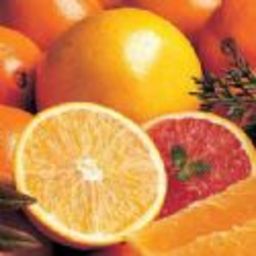
Label: peels